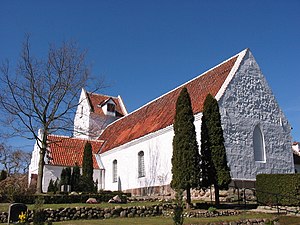
Longelse Kirke
Longelse Kirke ligger i Nr. Longelse i Langeland Kommune, tidligere Rudkøbing Kommune. Kirken er fra 1200-tallet med romansk skib og sengotisk langhuskor. Prædikestol, alterbord og altertavle er fra renæssancetiden.